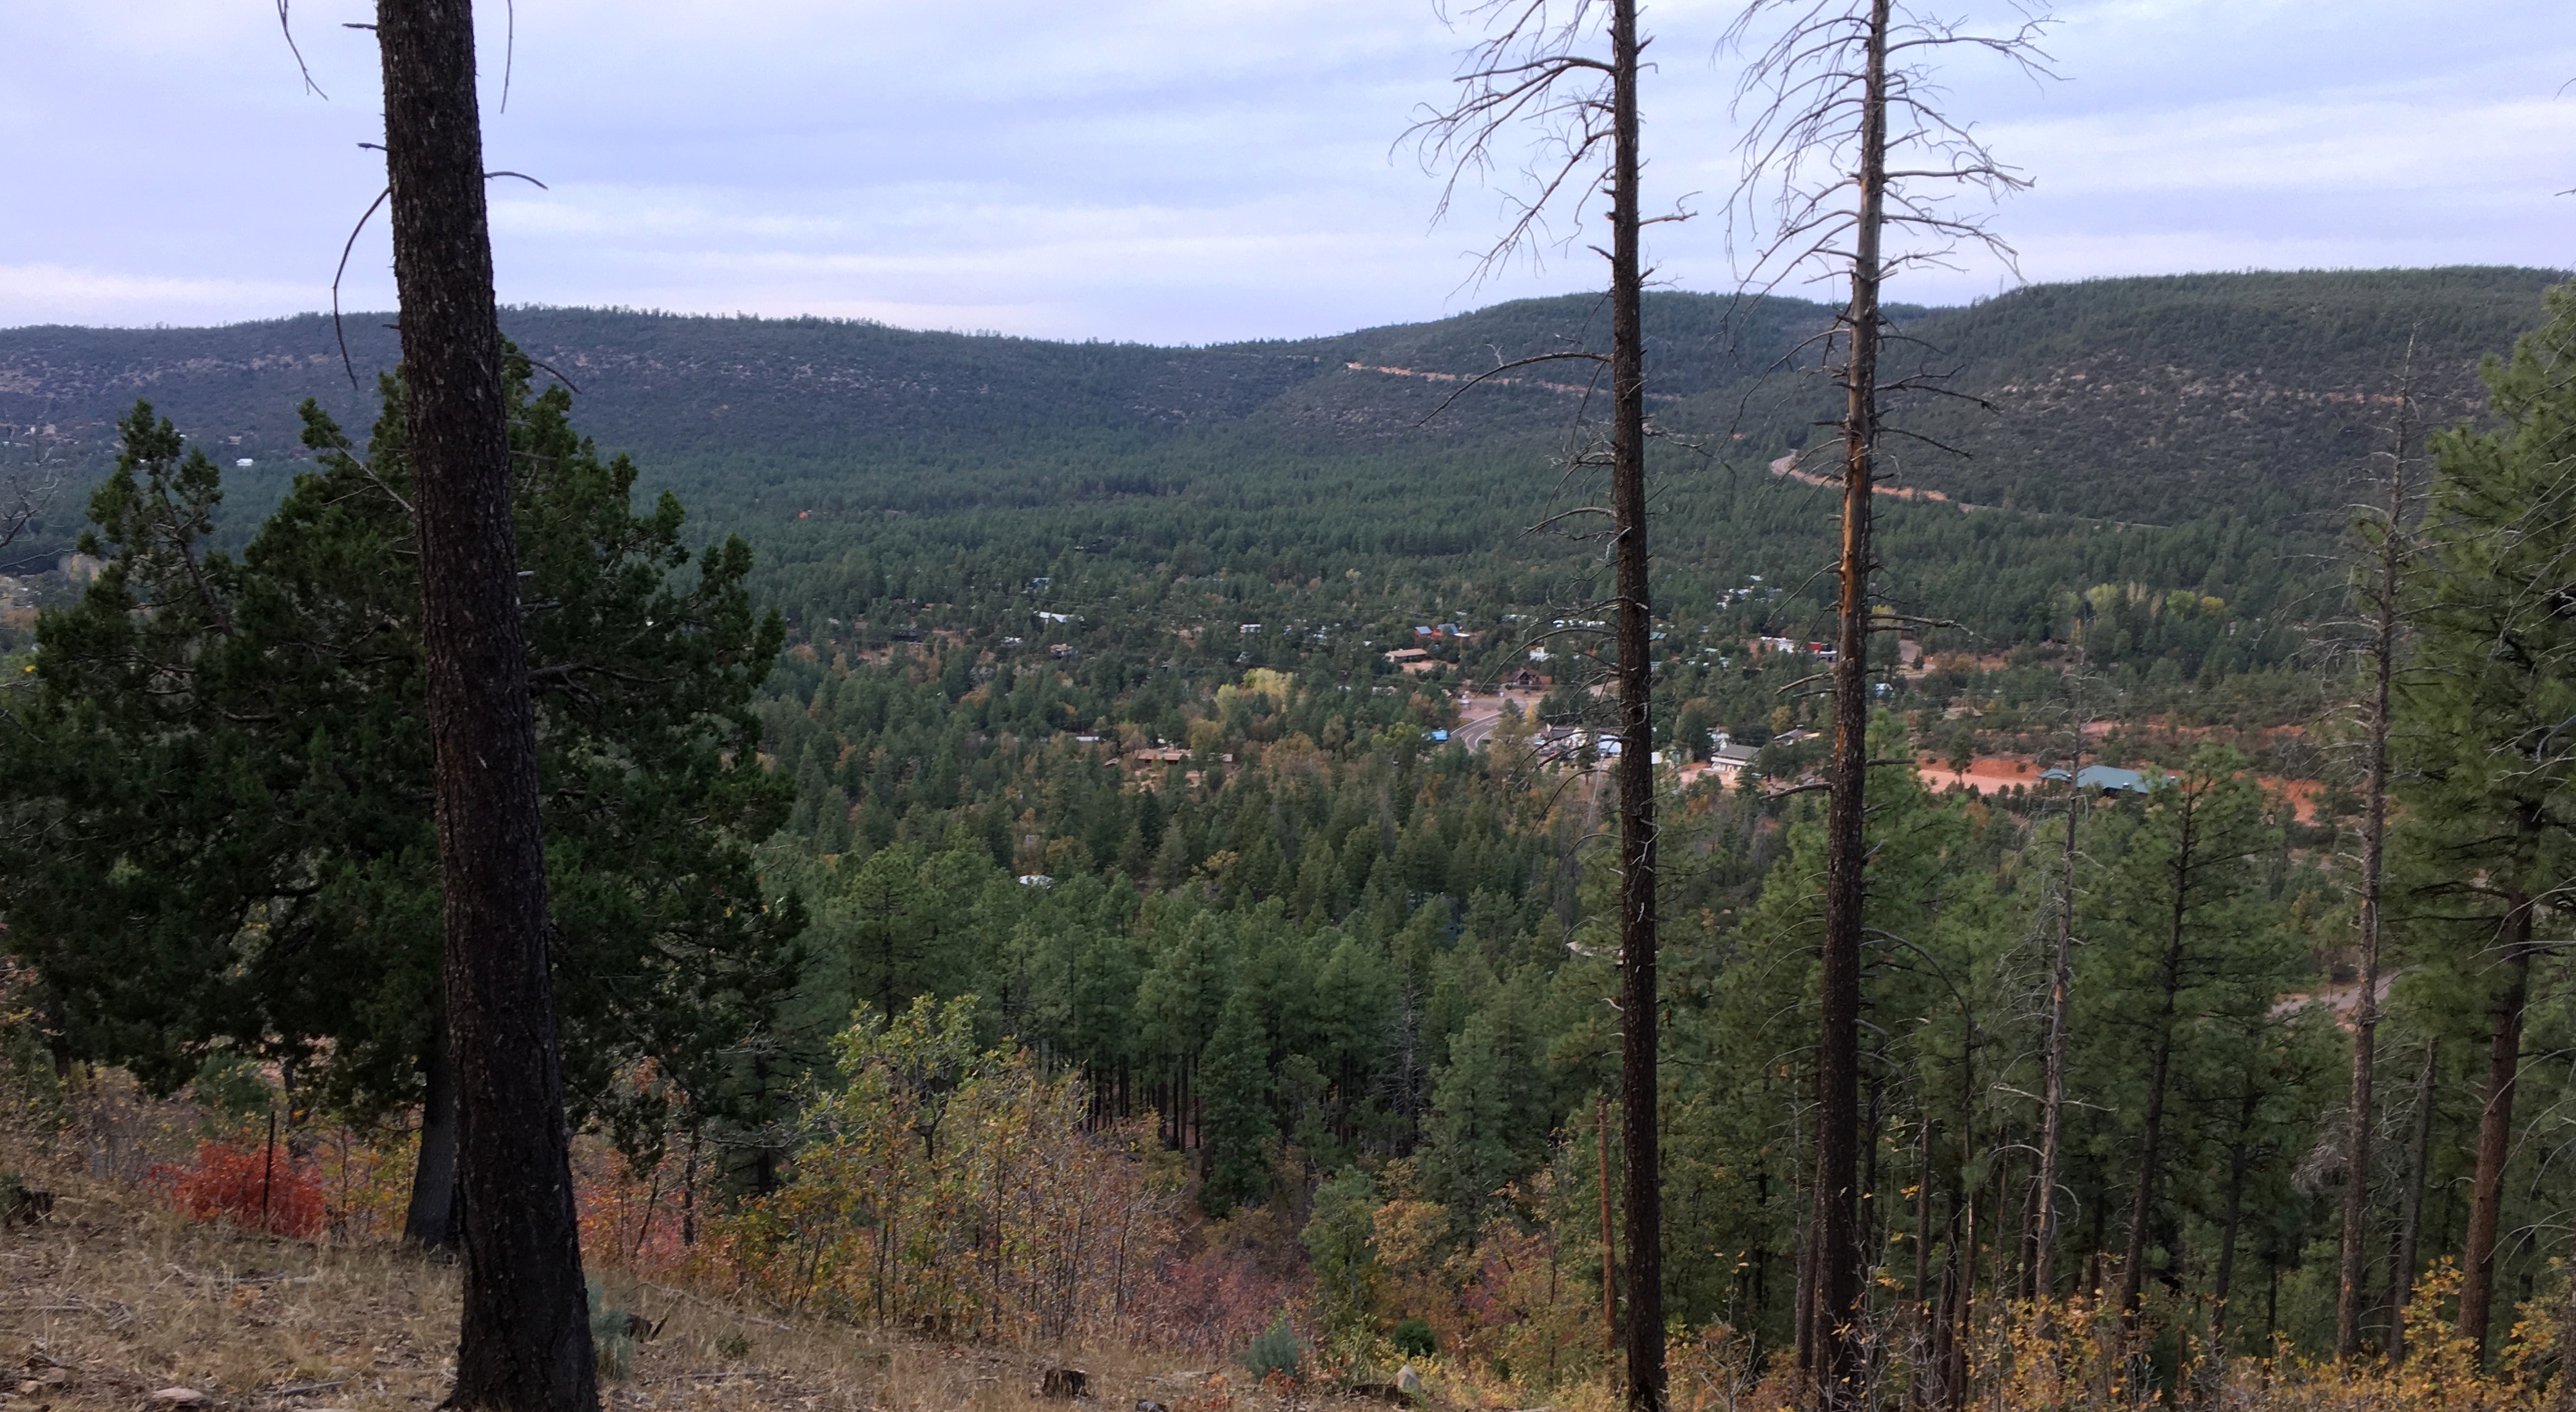
tree, forest, wilderness, mountain, trail, valley, ridge, spruce, plateau, woodland, habitat, ecosystem, biome, natural environment, woody plant, mountainous landforms, temperate broadleaf and mixed forest, temperate coniferous forest